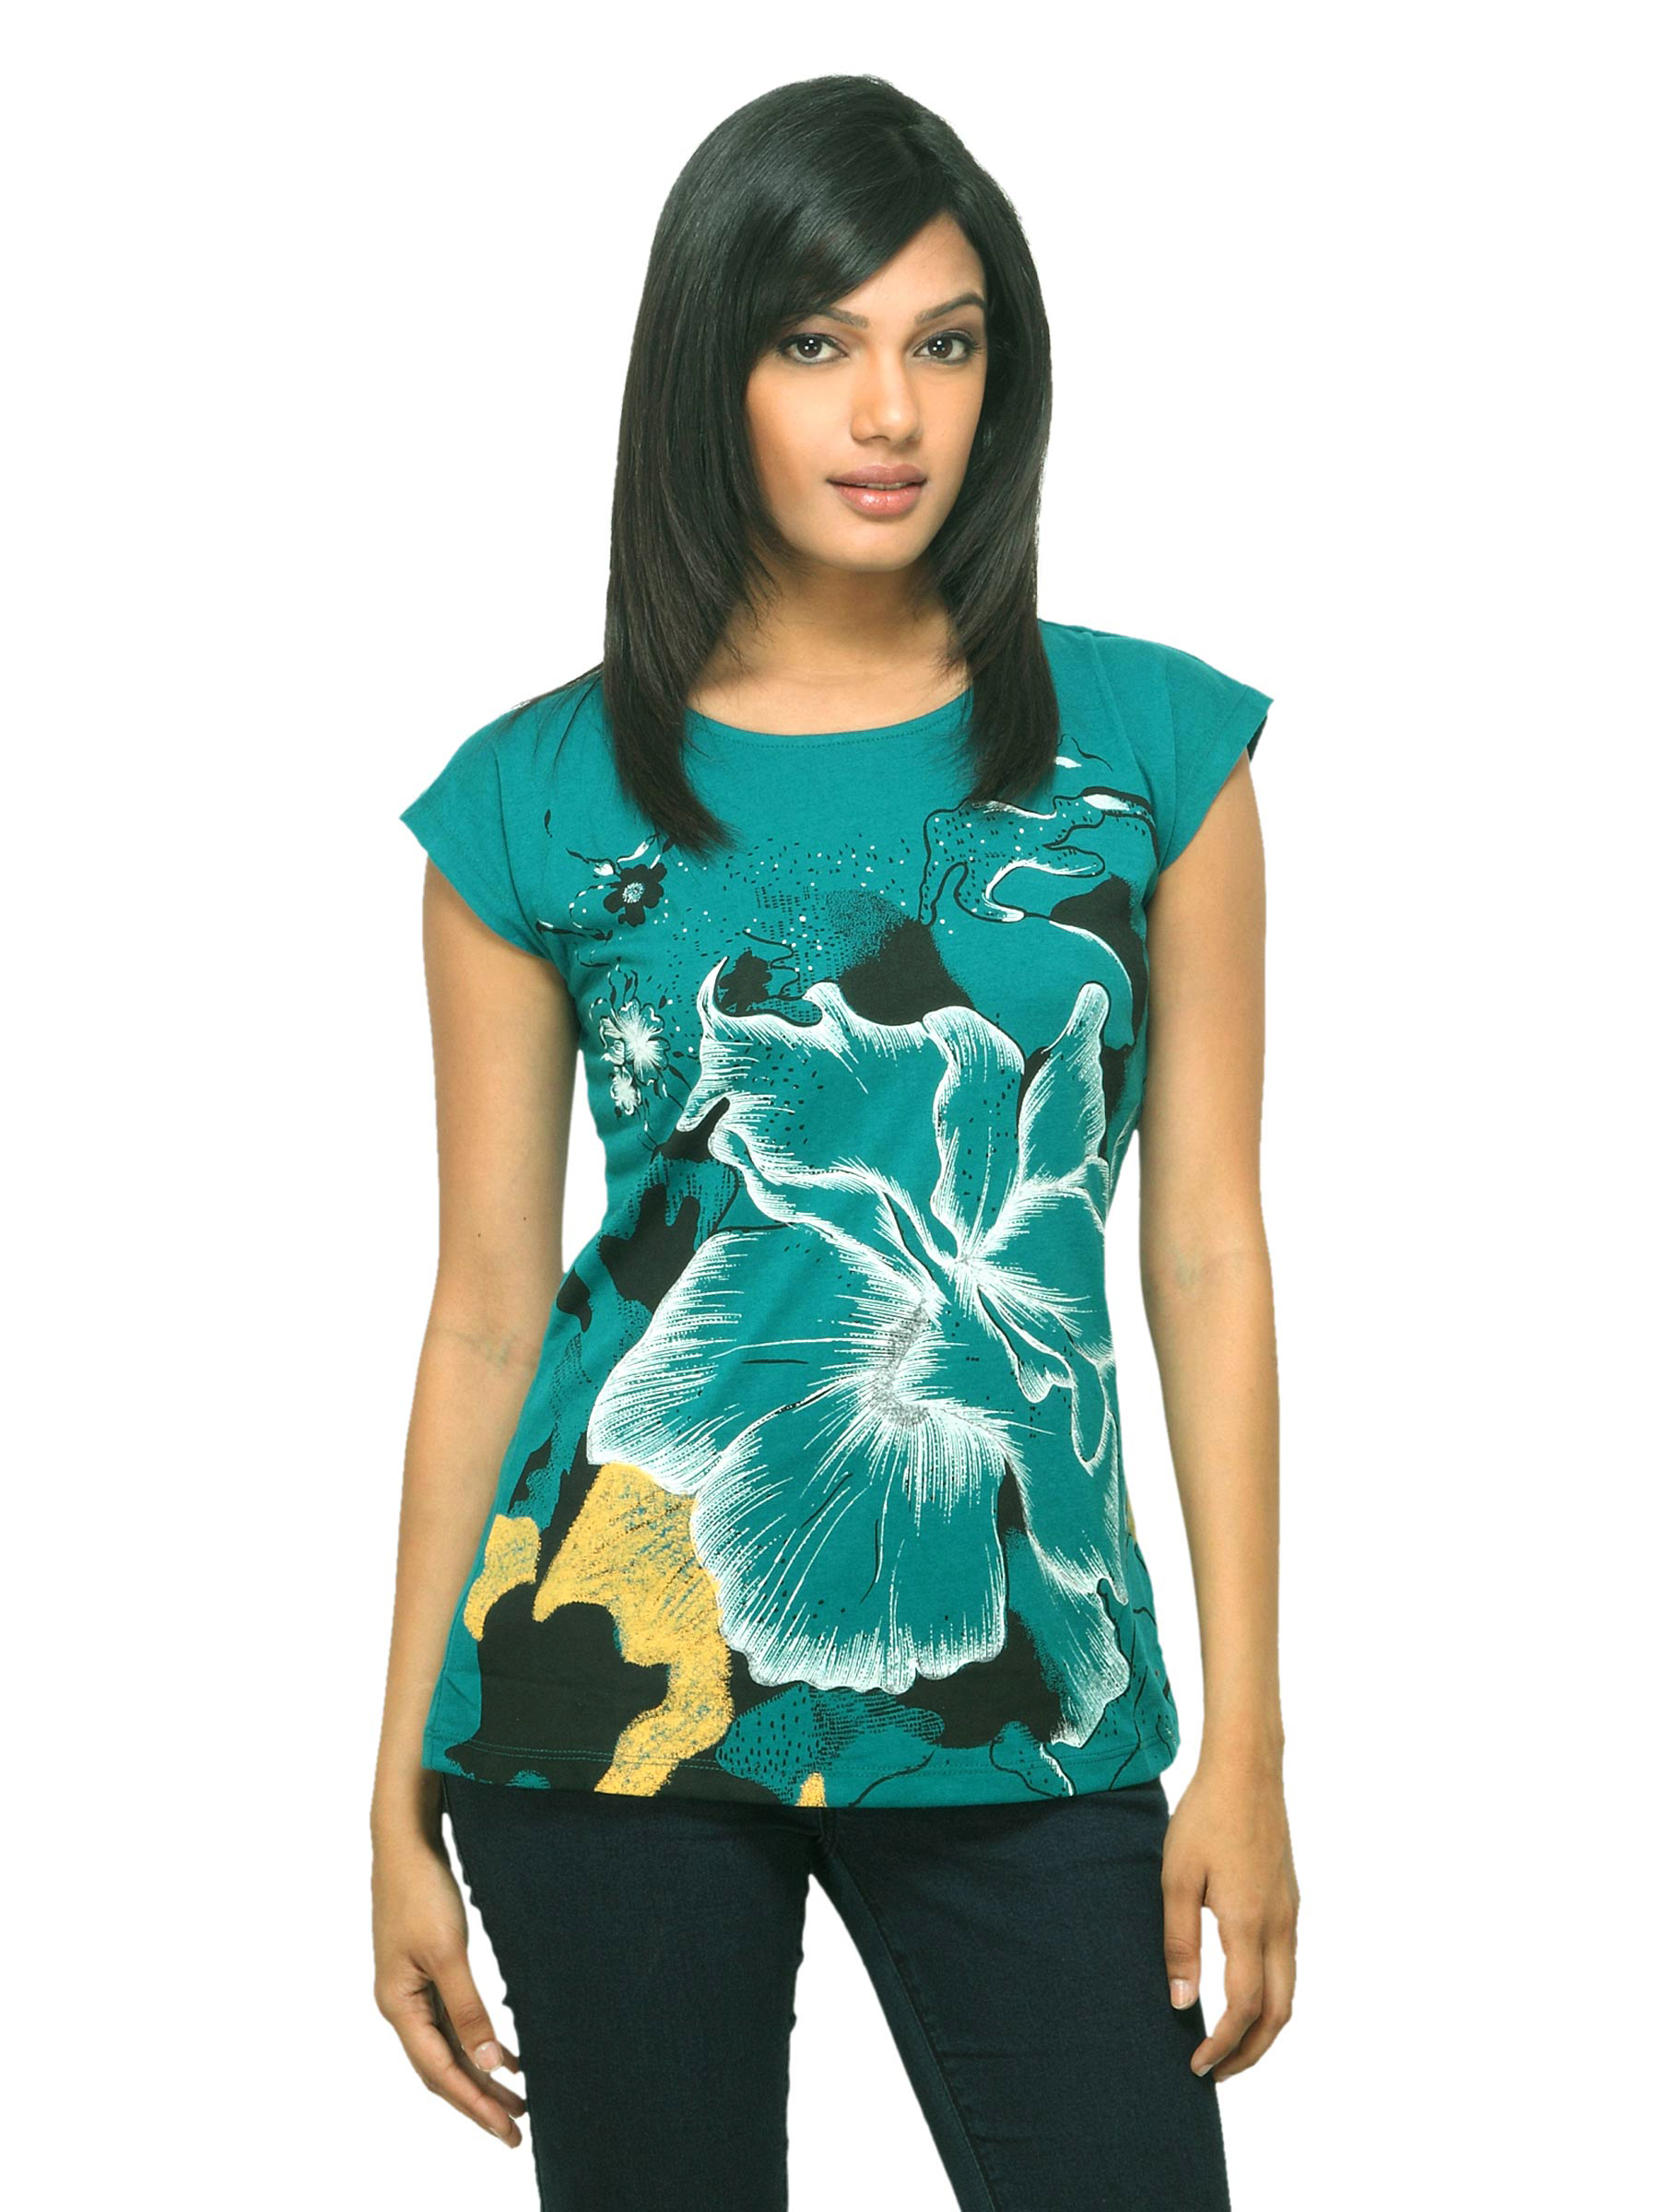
Sepia Women Printed Green T-shirt
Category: Apparel / Topwear / Tshirts
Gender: Women
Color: Green
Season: Summer 2012
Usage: Casual